No Way Out (2007)

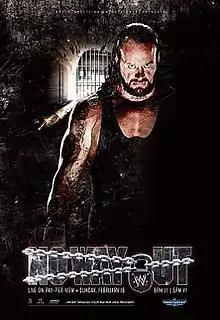
Promotional poster featuring The Undertaker

The 2007 No Way Out was a professional wrestling pay-per-view (PPV) event produced by World Wrestling Entertainment (WWE). It was the ninth No Way Out and took place on February 18, 2007, at Staples Center in Los Angeles, California. The event was held exclusively for wrestlers from the promotion's SmackDown! brand division. It was the final brand-exclusive pay-per-view of the first brand extension, as following WrestleMania 23 the following month, brand-exclusive PPVs were discontinued and then in August 2011, the brand extension ended. Another brand-exclusive PPV would not be held until Backlash in 2016, as the brand split was reintroduced in July that year.